A. D. Patel Institute of Technology

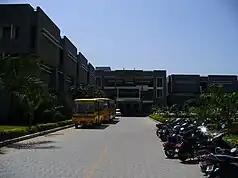

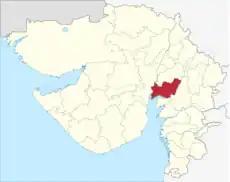

ADIT also offers post graduate programs awarding Master of Engineering and Master of Technology degree in following fields in affiliation to CVM University. The admission to these courses is done through Admission Committee for Professional Courses - Gujarat State (ACPC) based on GATE scores as well as Gujarat PGCET entrance examination conducted by ACPC.